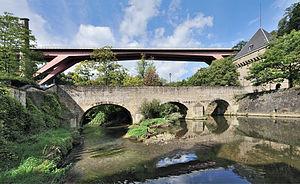
Luxembourg-ville, quartier du Pfaffenthal
Cet article a pour objet de présenter une liste de ponts remarquables du Luxembourg, tant par leurs caractéristiques dimensionnelles, que par leur intérêt architectural ou historique.